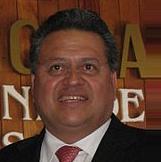
Age: 67